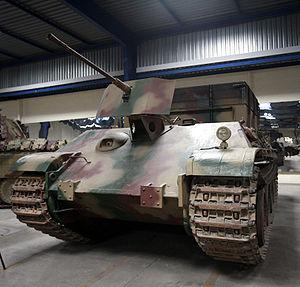
Le musée des Blindés de Saumur ou musée des Blindés Général Estienne est un musée de véhicules blindés situé à Saumur.